Cagayan River

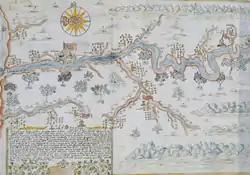
An old drawn geographical description of Cagayan River (Juan Luis de Acosta, Circa 1720)

The river drains a fertile valley that produces a variety of crops, including rice, corn, bananas, coconut, mangoes, citrus and tobacco.